History of human rights

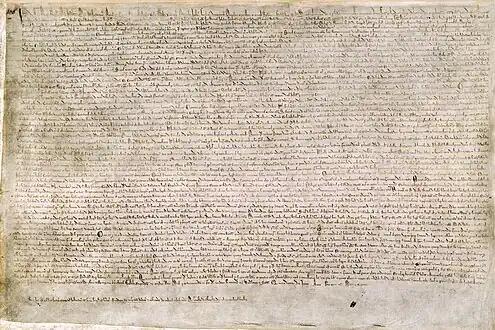
Magna Carta was written in 1215

The concept of human rights in the medieval ages built on the natural law tradition. This tradition was heavily influenced by the writings of St Paul's early Christian thinkers such as St Hilary of Poitiers, St Ambrose, and St Augustine. Augustine was among the earliest to examine the legitimacy of the laws of man, and attempt to define the boundaries of what laws and rights occur naturally based on wisdom and conscience, instead of being arbitrarily imposed by mortals, and if people are obligated to obey laws that are unjust.